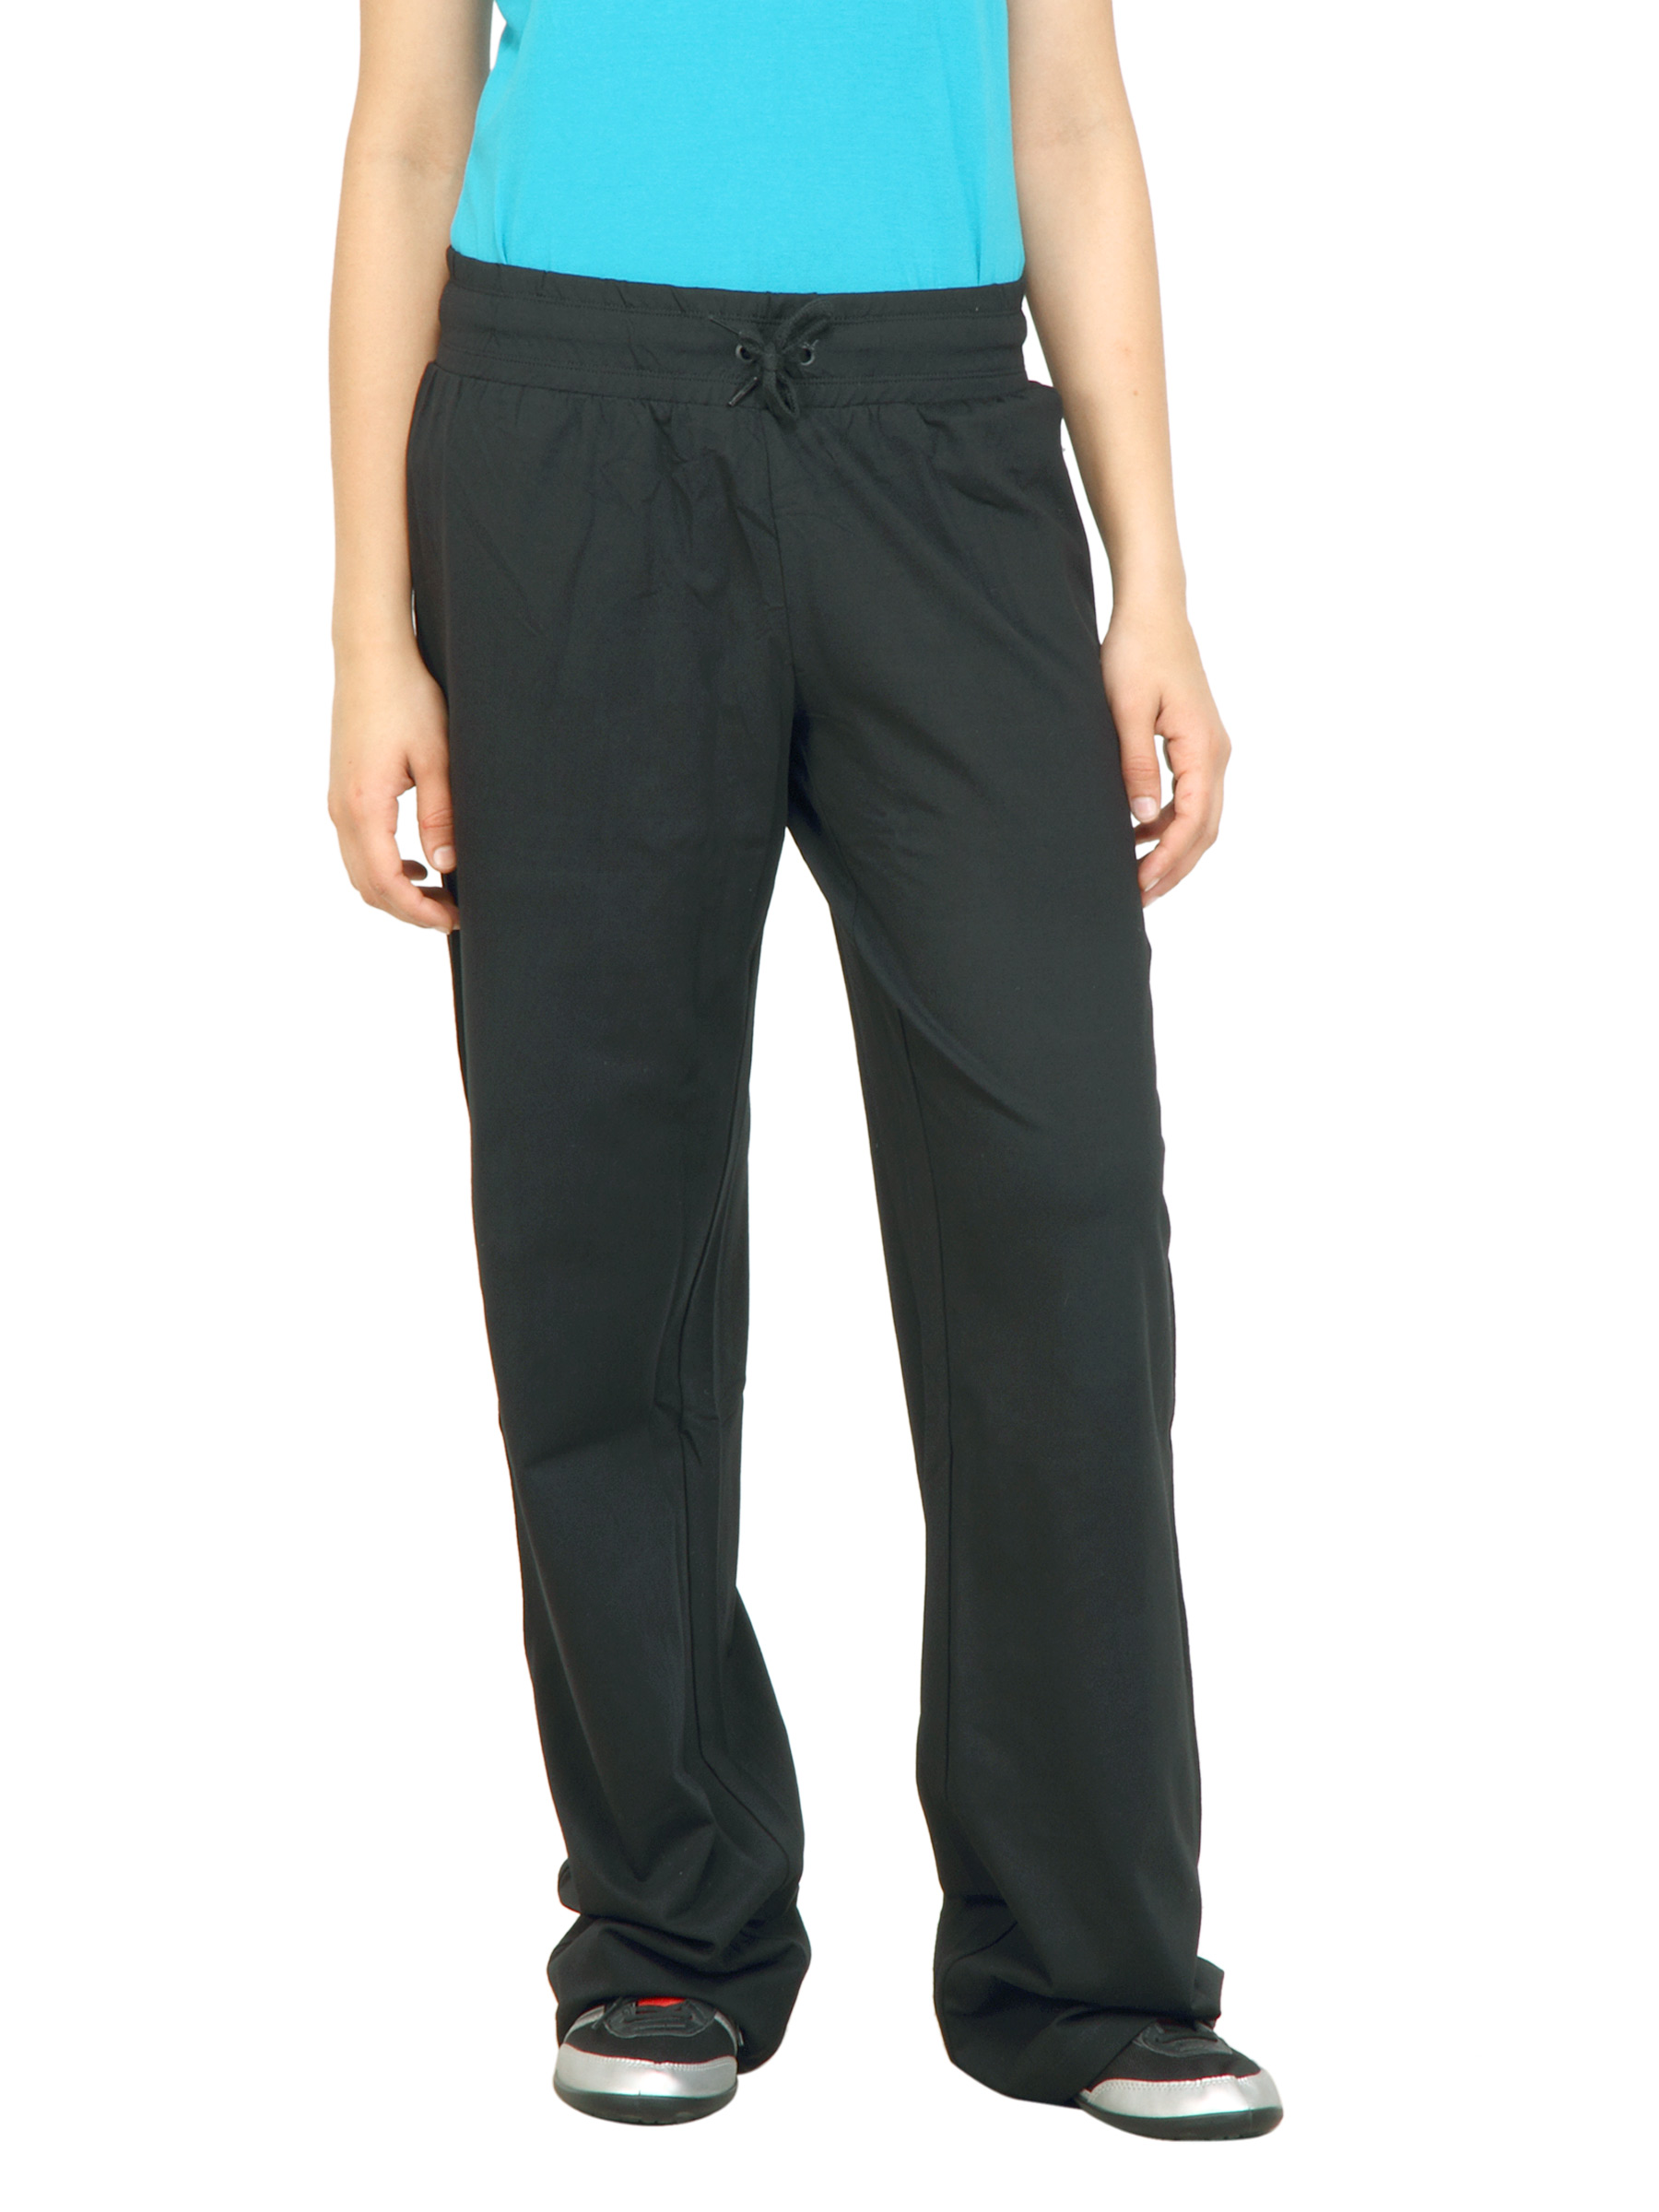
Puma Women Jersey Black Track Pant
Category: Apparel / Bottomwear / Track Pants
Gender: Women
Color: Black
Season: Summer 2010
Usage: Sports